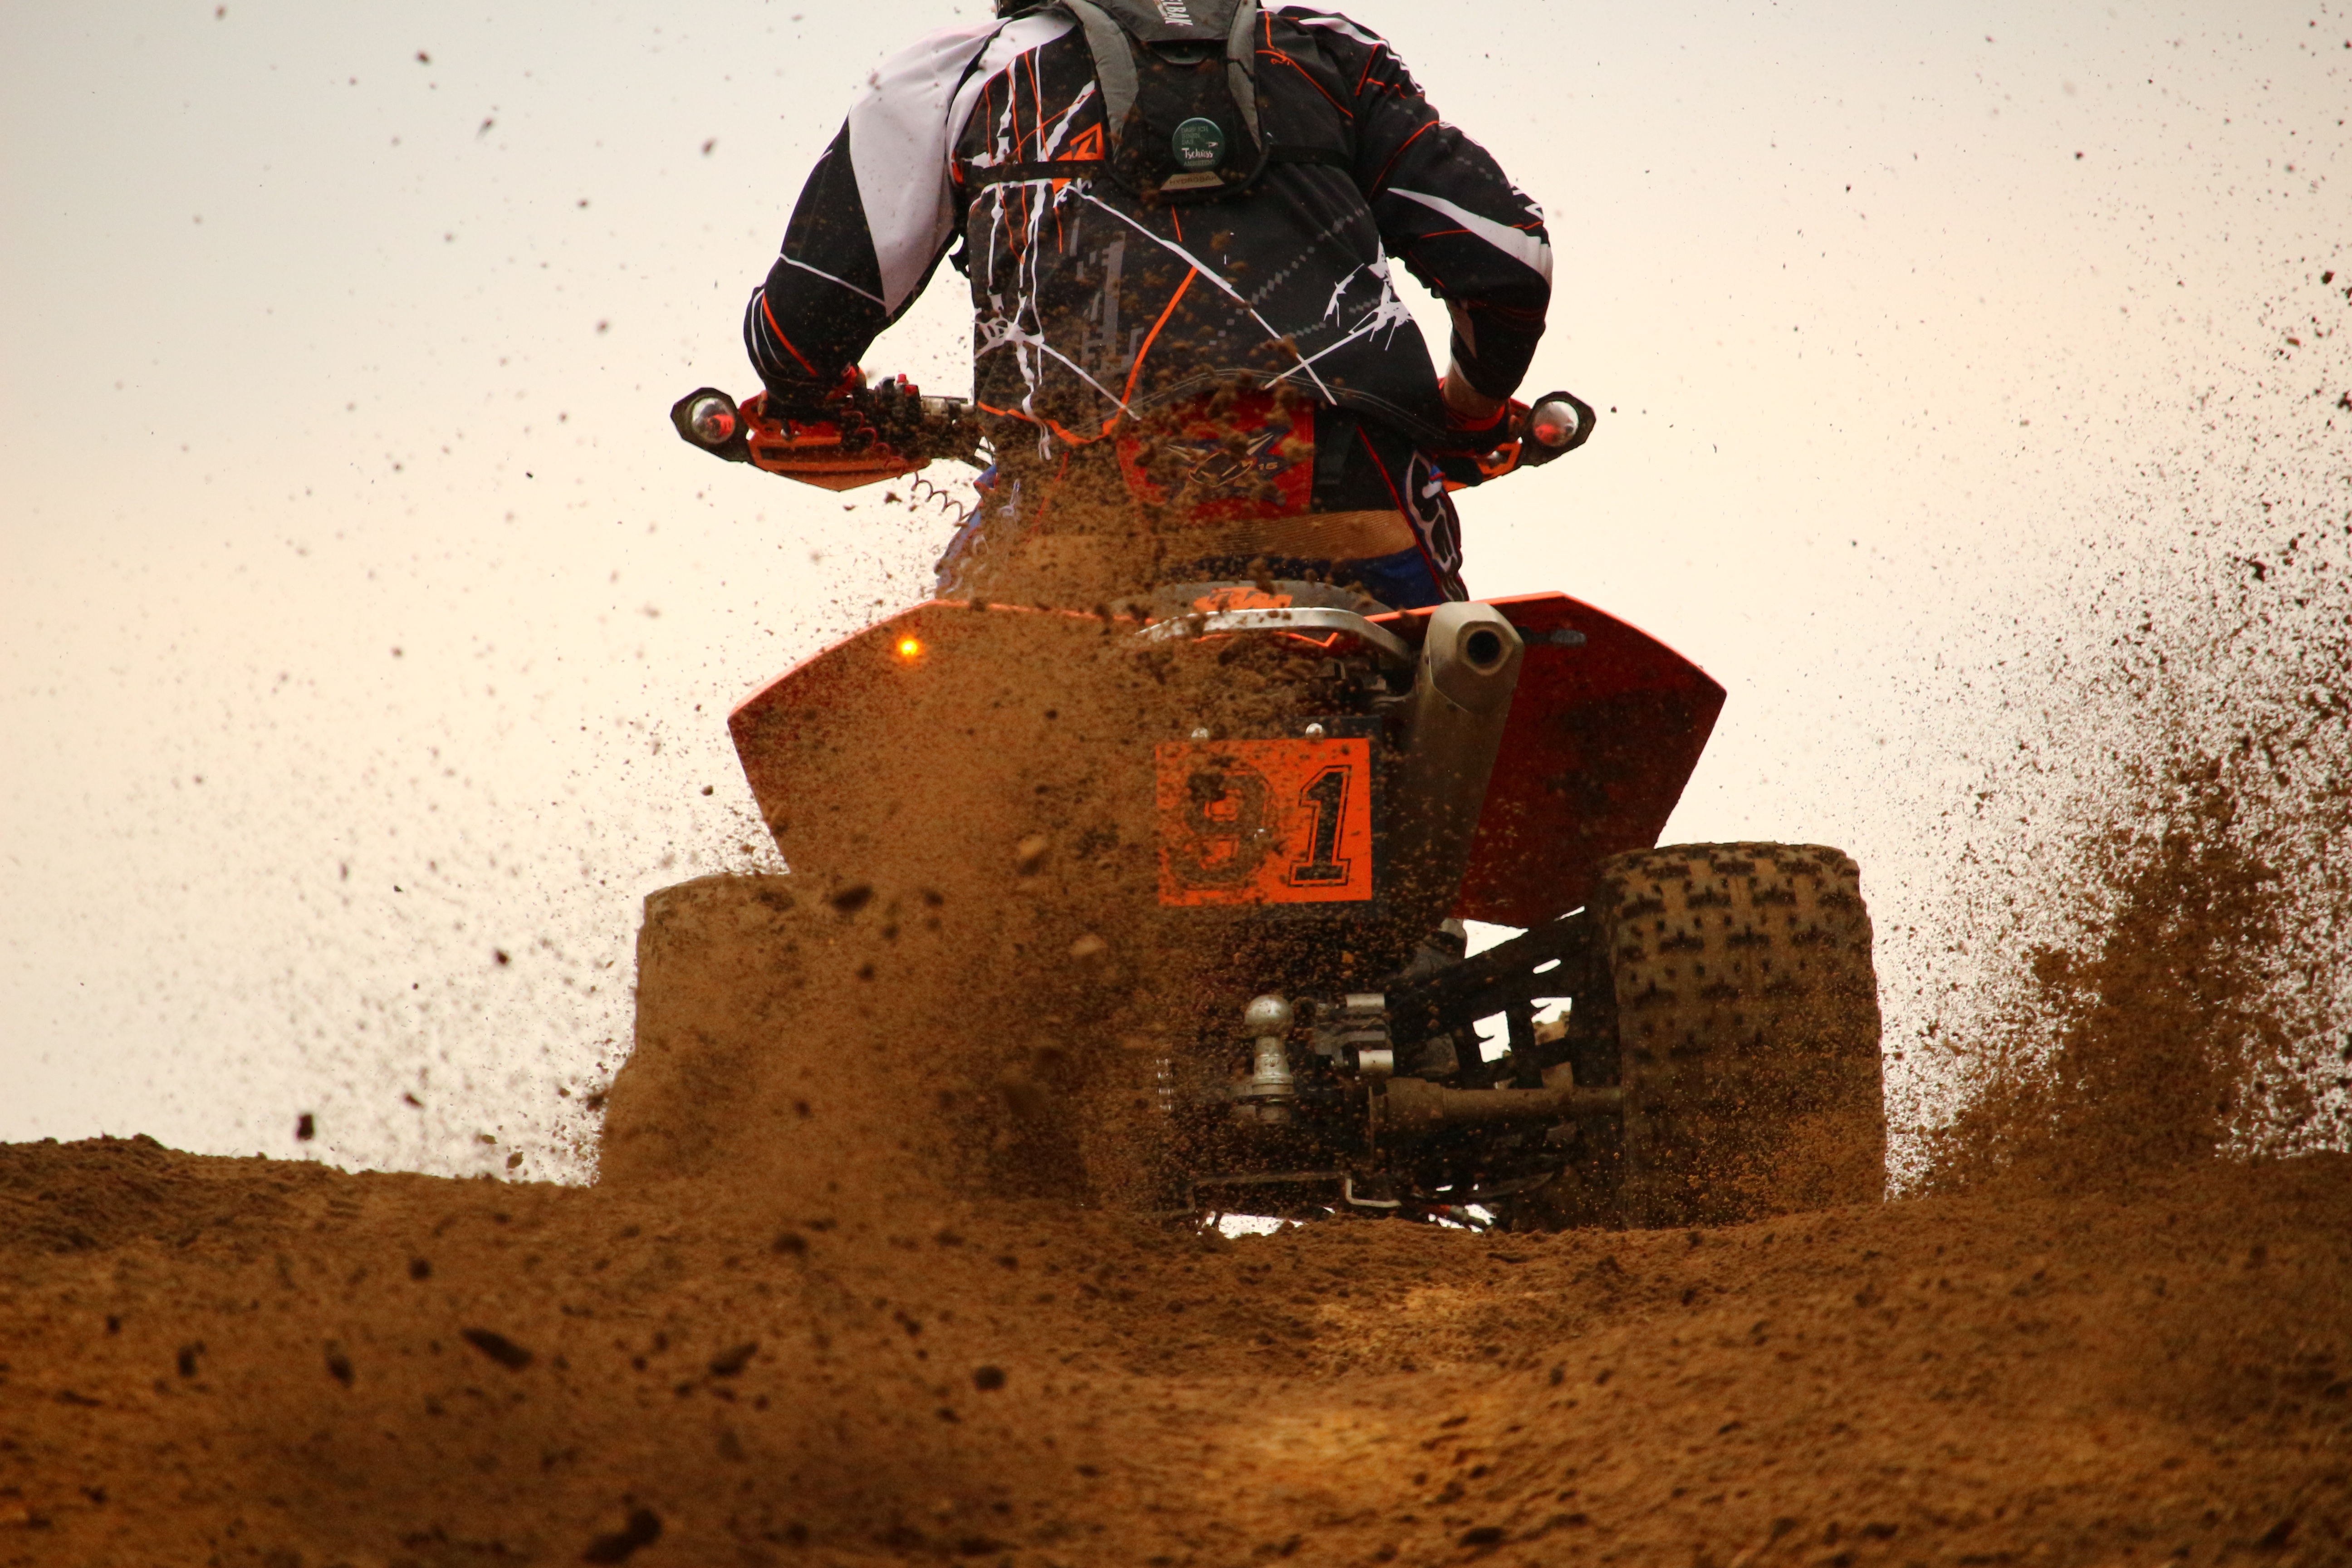
sand, red, vehicle, motorcycle, motocross, soil, cross, race, quad, atv, all terrain vehicle